Woman in a Lampshade

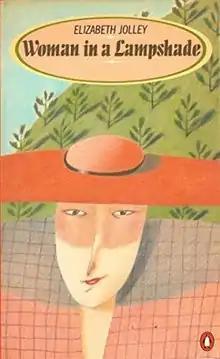
First edition (publ. Penguin Books)

Woman in a Lamp Shade is a 1983 collection of short stories by Australian writer Elizabeth Jolley. The collection contains the following stories: